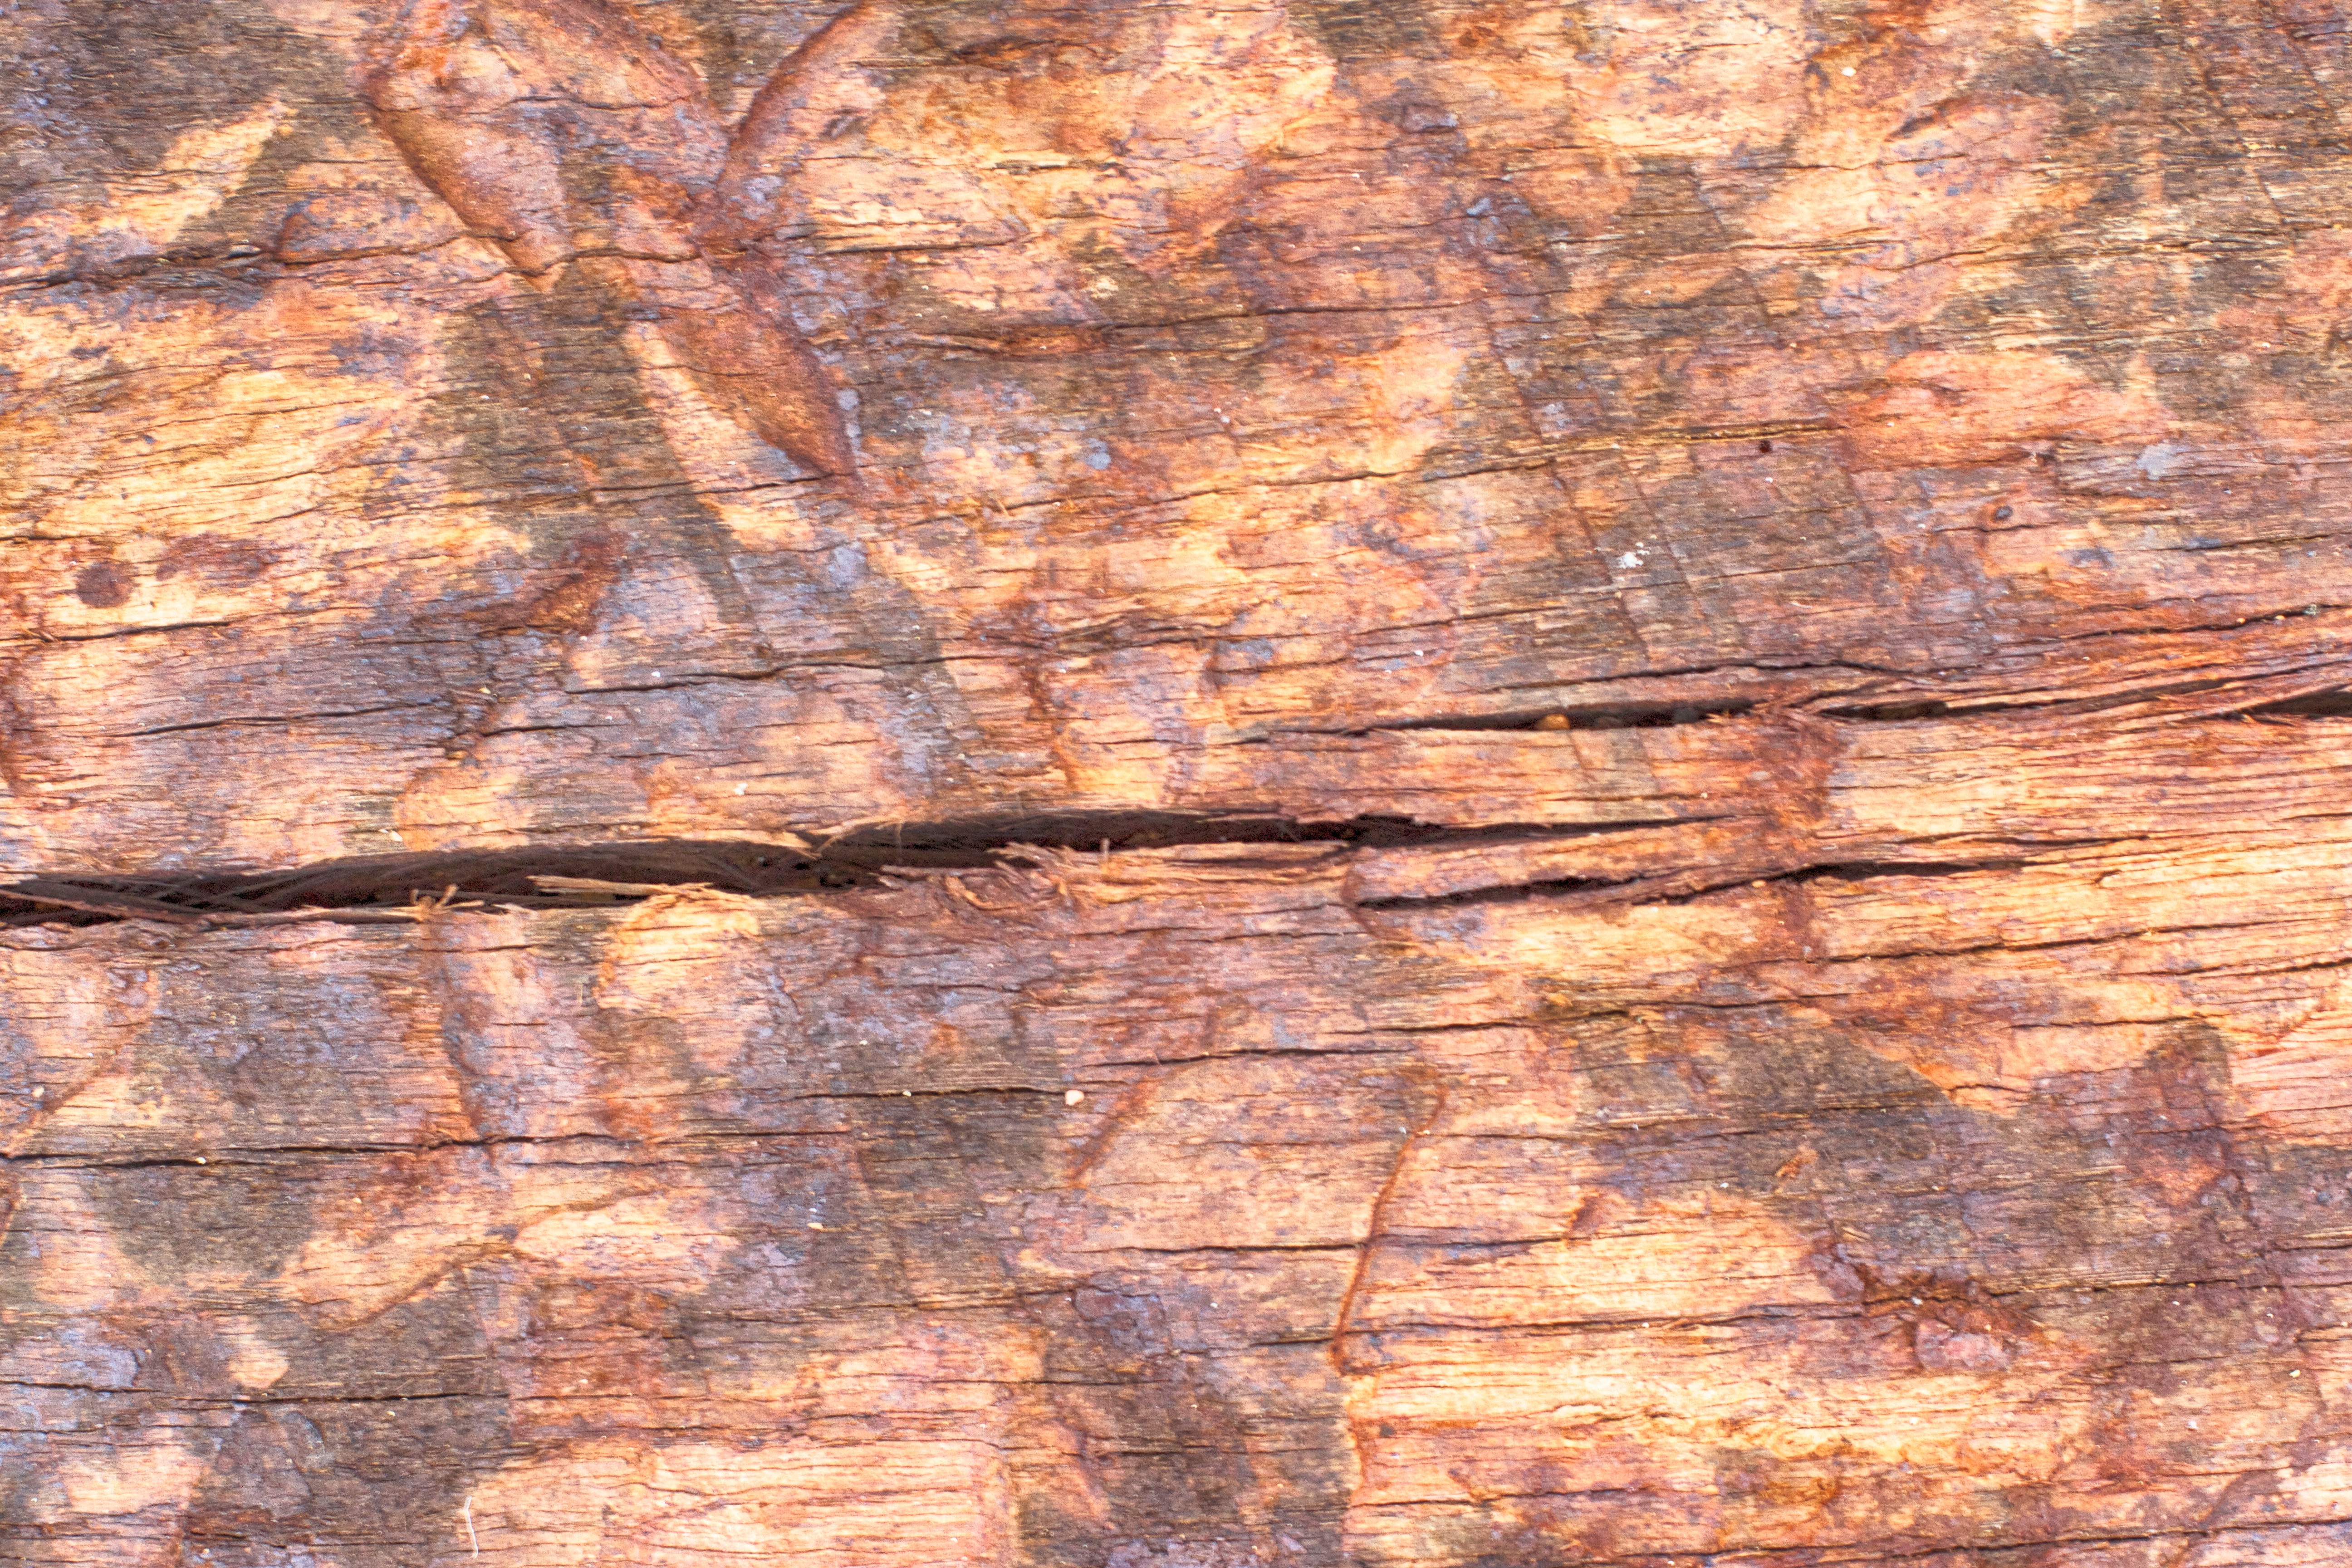
tree, rock, wood, texture, floor, trunk, wall, soil, brick, lumber, material, hardwood, flooring, wood flooring, wood stain